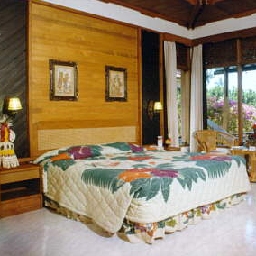
Room type: bedroom